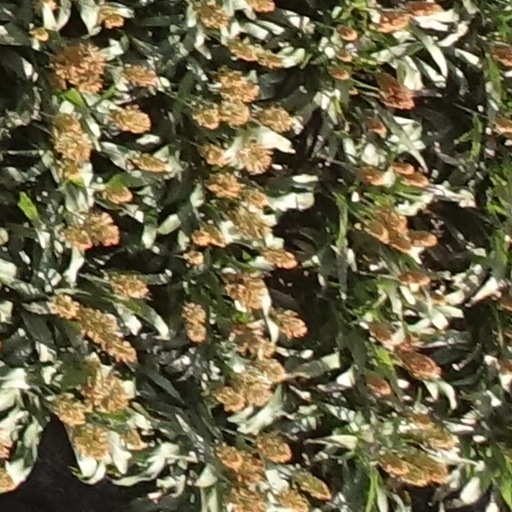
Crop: sorghum